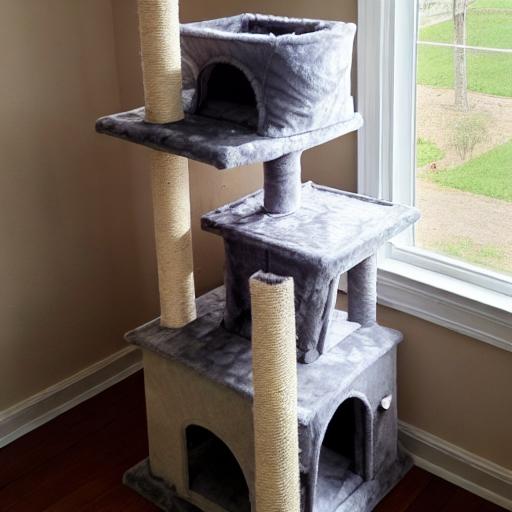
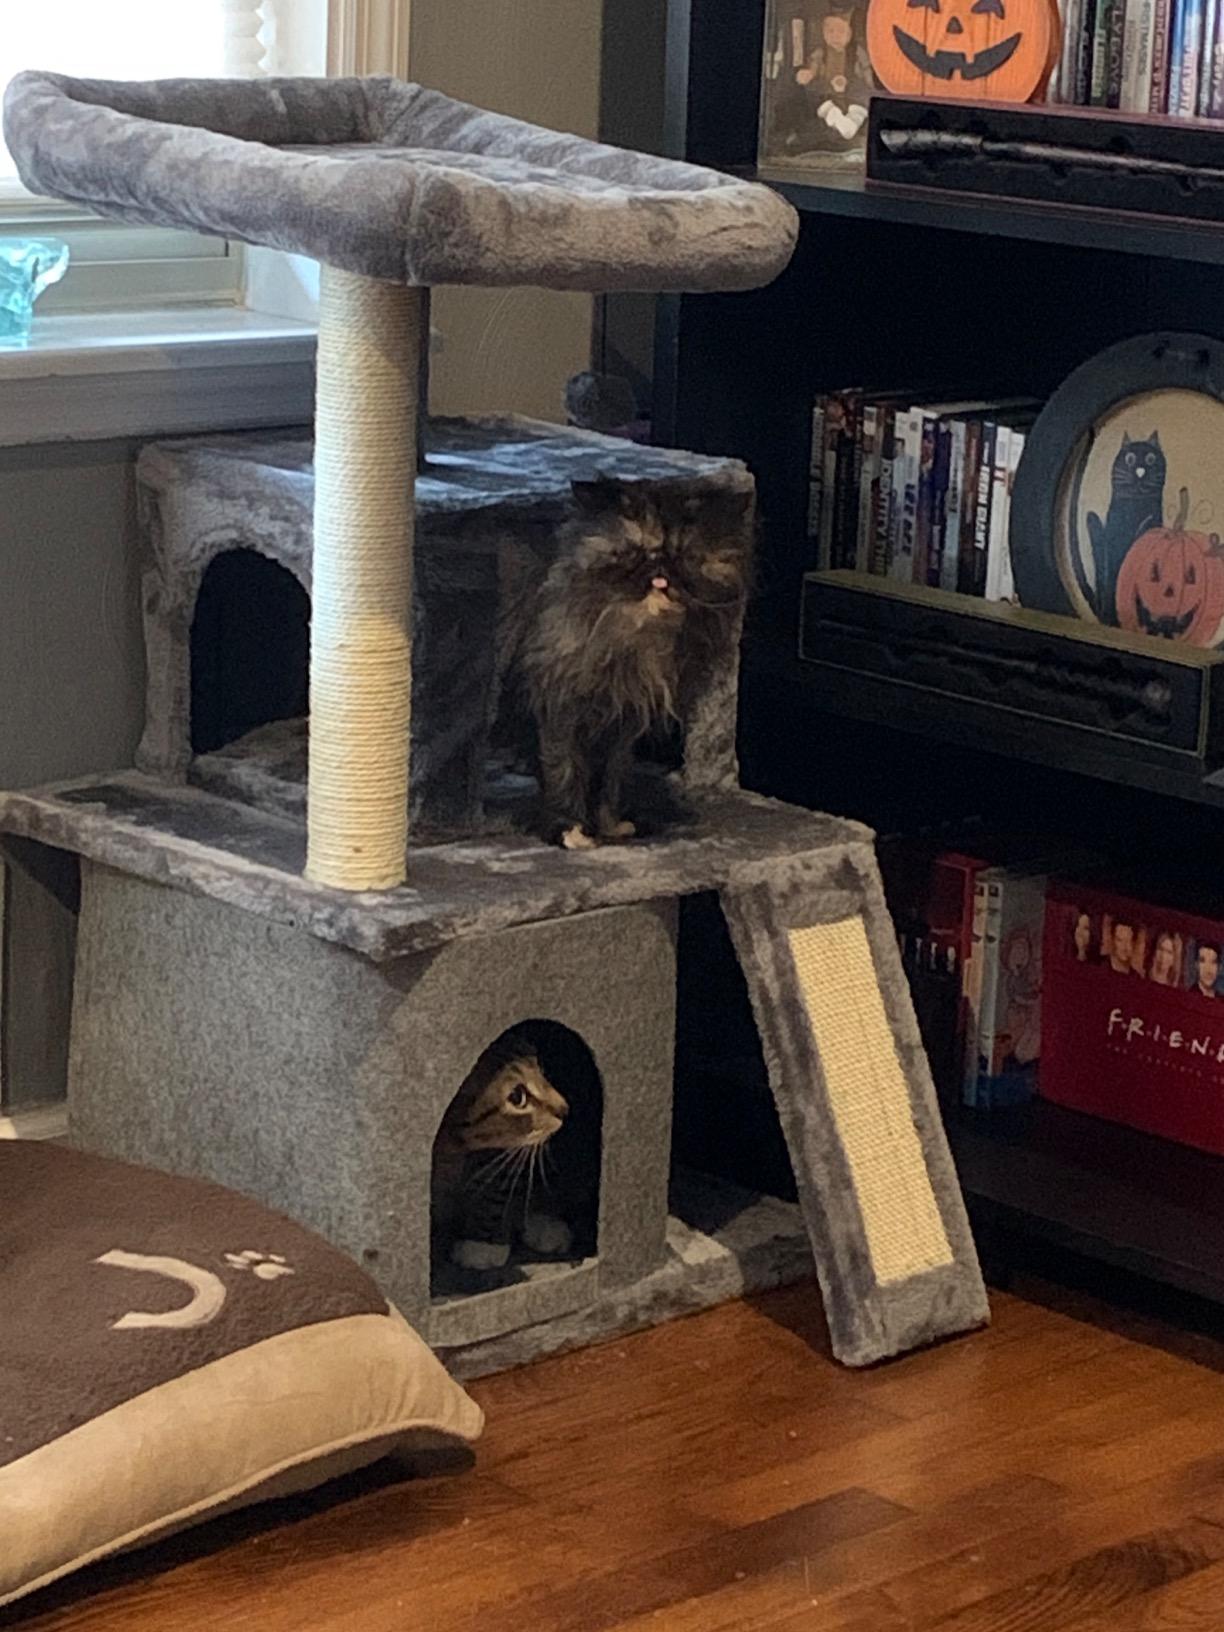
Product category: items_cat tree
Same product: no